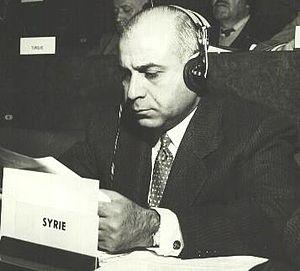
Le président de la République arabe syrienne est le chef d'État de la Syrie ; d'après la Constitution de 2012, il est élu au suffrage direct pour un mandat de sept ans et ne peut exercer plus de deux mandats consécutifs contrairement à la période antérieure à la réforme constitutionnelle du 27 février 2012.
Maamoun al-Kouzbari, né en décembre 1914 à Damas et mort le 2 mars 1998 à Beyrouth, est un homme d'État et écrivain syrien qui fut président par intérim de Syrie du 29 septembre au 20 novembre 1961.